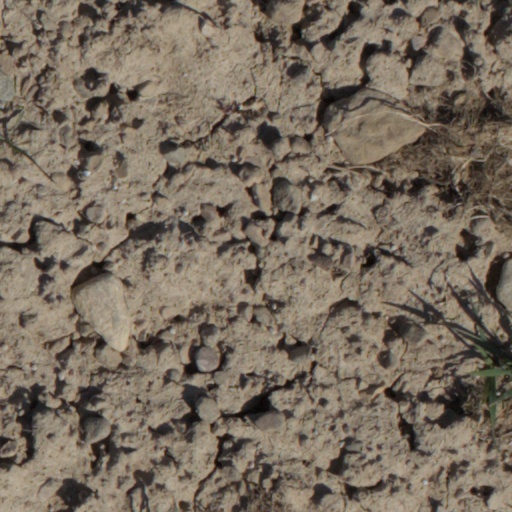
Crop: wheat